John Bisdee (RAF officer)

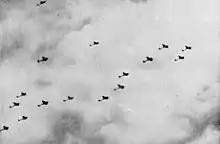
Gun camera footage from Bisdee's Spitfire as he intercepted a group of Luftwaffe Heinkel He 111 medium bombers that had just attacked an aircraft factory at Southampton on 26 September 1940

Bisdee probably destroyed a Heinkel He 111 medium bomber over Bournemouth on 26 September and the following day, shared in the destruction of a Bf 110 in the Swanage vicinity. He claimed a Messerschmitt Bf 109 fighter as probably destroyed near The Needles on 30 September. His final aerial victory of the battle was on 7 October, when he destroyed a Bf 110 to the north of Portland. The following month, the squadron shifted to west to Warmwell where it saw out the winter months. At the end of the year, Bisdee was promoted to flying officer.